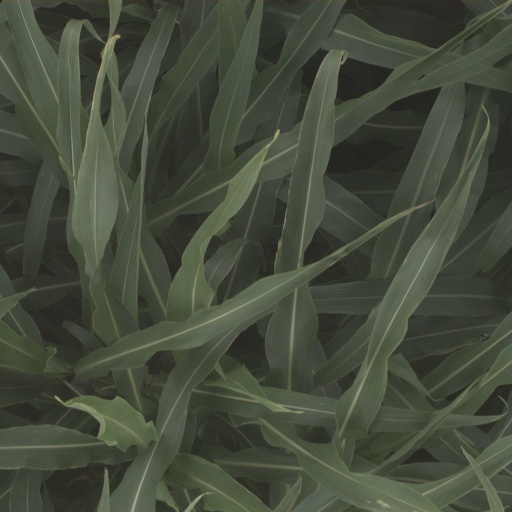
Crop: sorghum